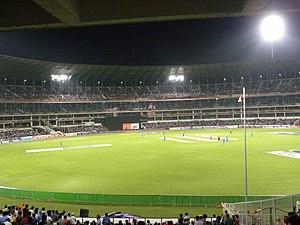
La saison 2010 de l'Indian Premier League est la troisième édition de cette compétition de cricket au format Twenty20 organisée par la fédération indienne de cricket. Une phase de championnat regroupe les huit franchises de la ligue, et les quatre meilleures équipes se qualifient pour des demi-finales. Les deux vainqueurs se qualifient pour la finale tandis que, pour la première fois, une « petite finale » se tient entre les deux équipes perdantes. Un total de soixante rencontres se déroulent entre le 12 mars et le 25 avril.
La Coupe du monde de cricket de 2011 est la dixième édition de la Coupe du monde de cricket. Elle se tient du 19 février au 2 avril 2011 dans trois pays du sous-continent indien : l'Inde, le Sri Lanka et le Bangladesh. Les quarante-neuf matchs de la compétition sont joués au format « One-day International ». La finale voit l'équipe d'Inde battre le Sri Lanka au Wankhede Stadium de Bombay, remportant ainsi son deuxième titre après celui de 1983.